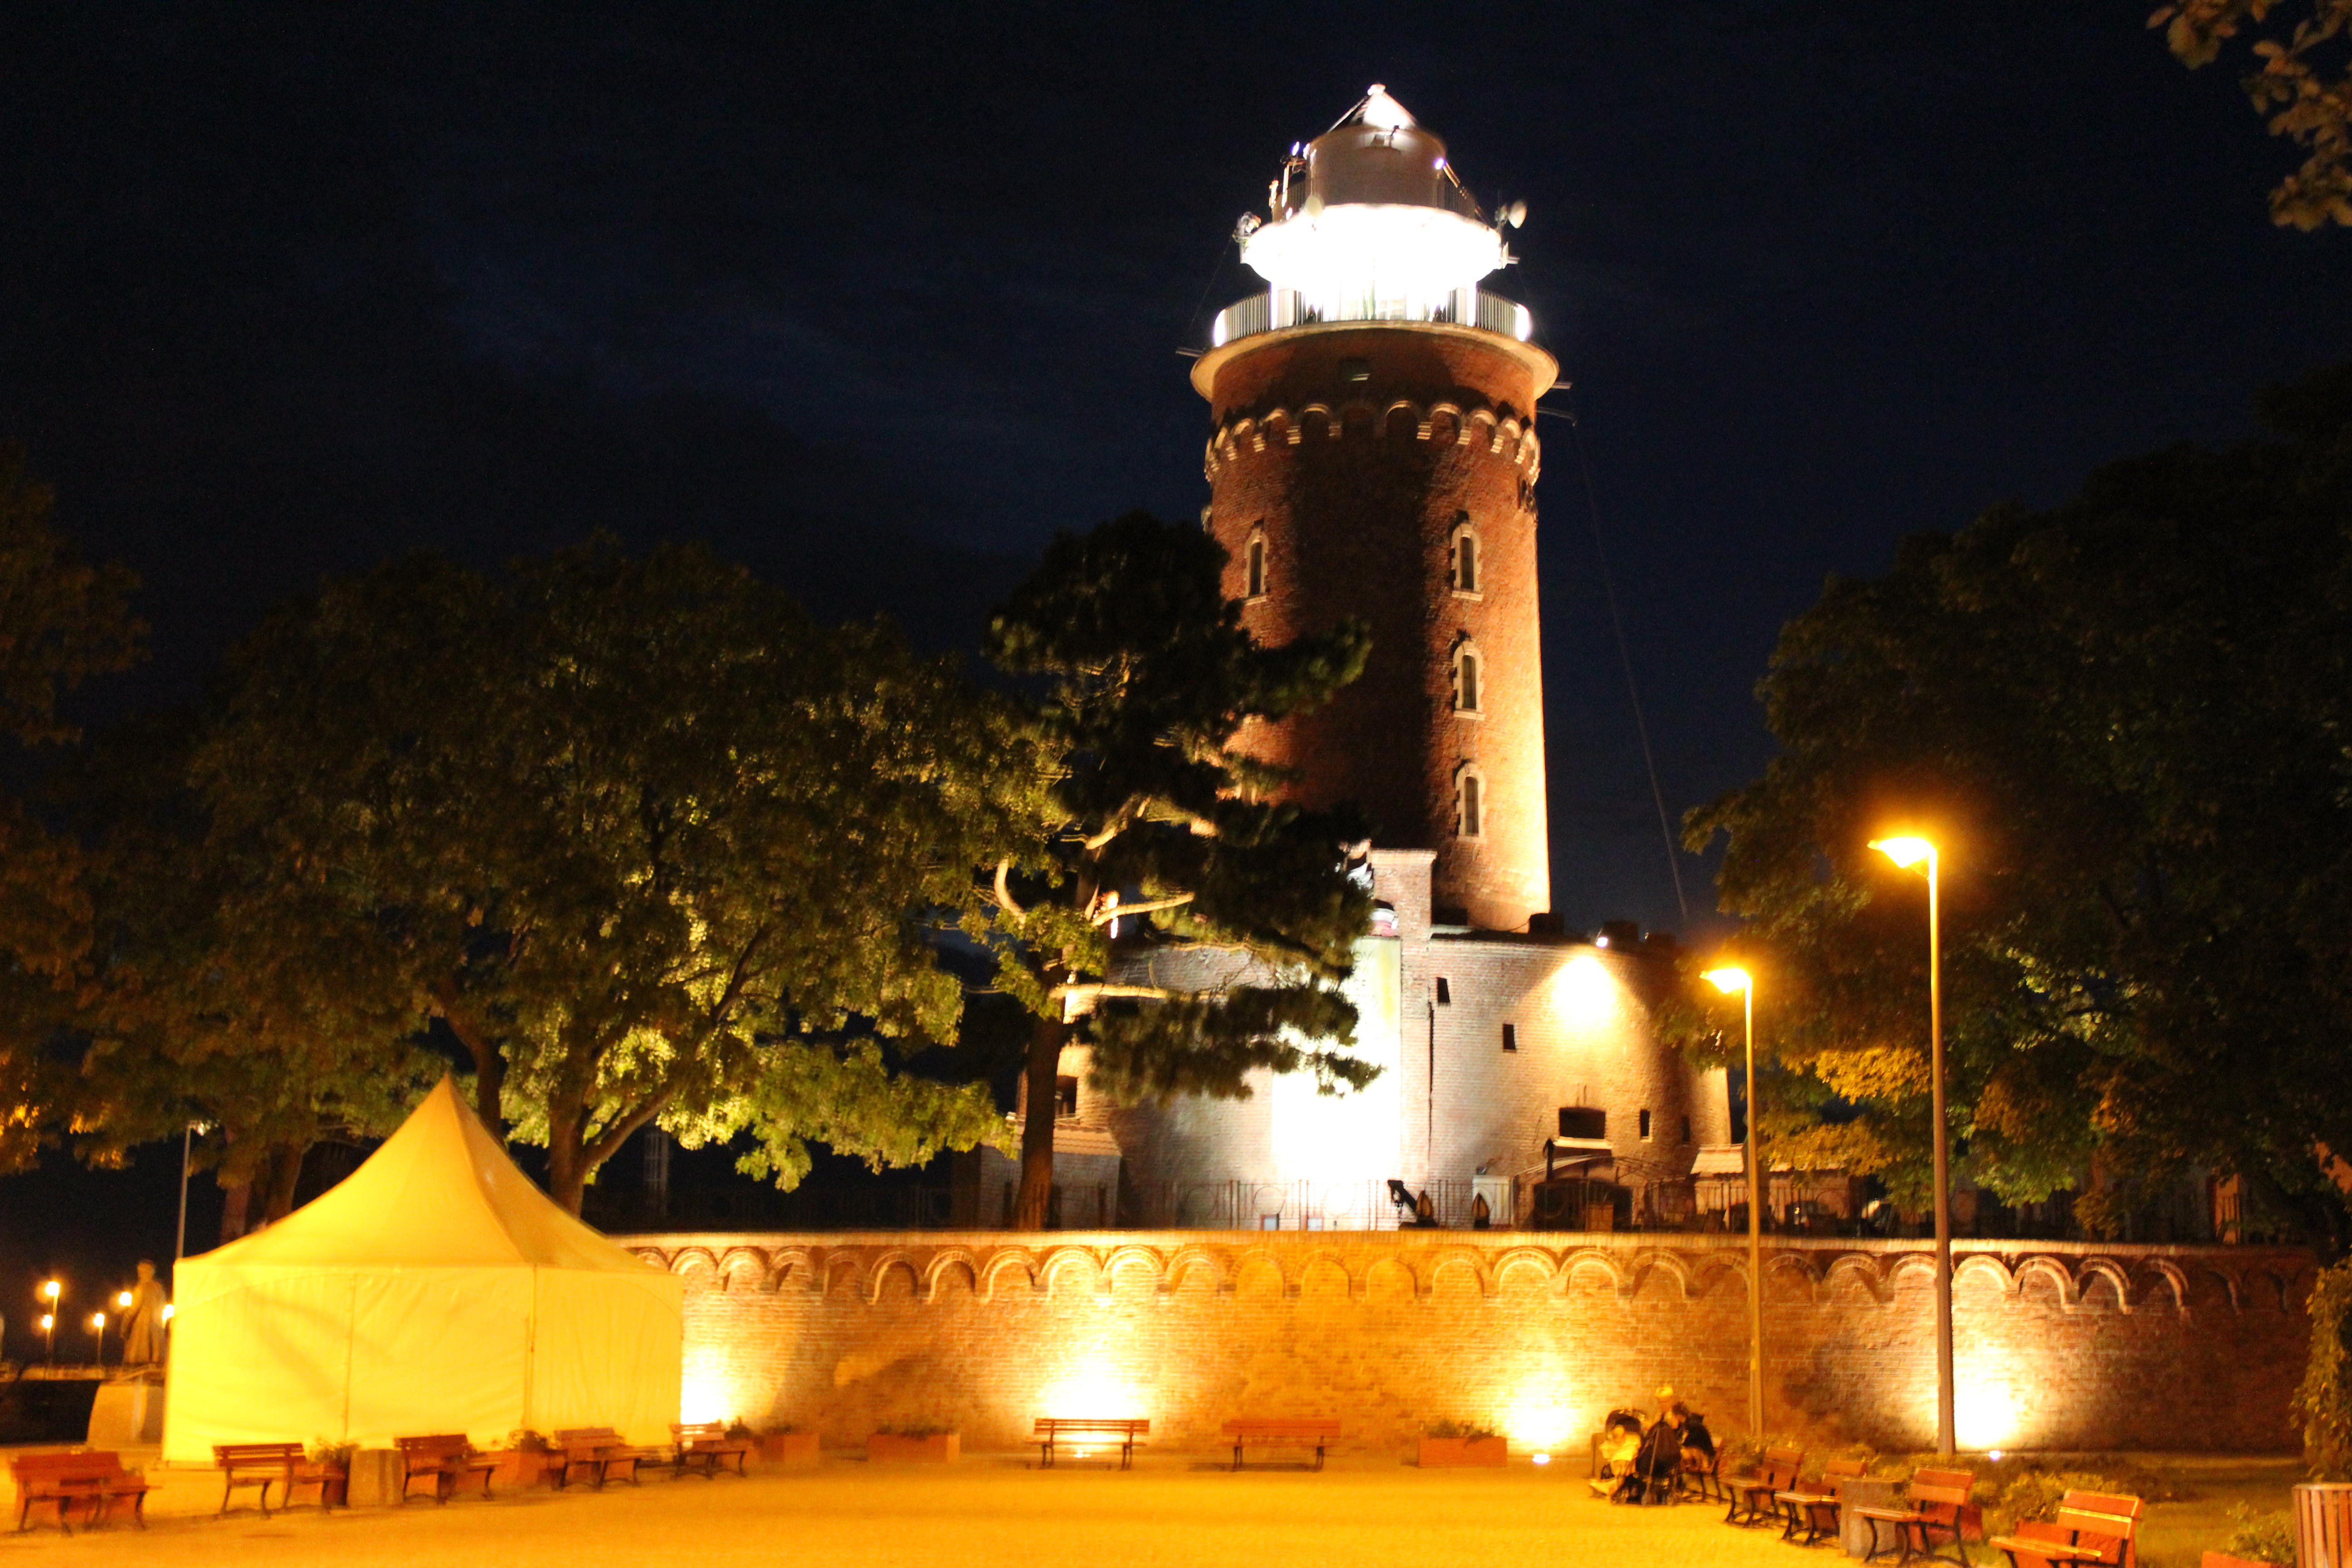
night, landmark, tourist attraction, tower, sky, lighting, evening, city, tourism, building